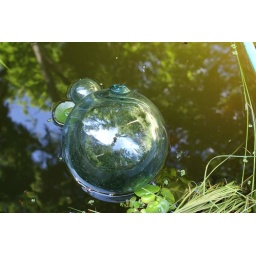
glass ball in pond